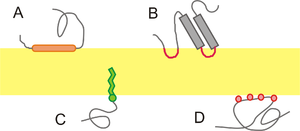
Protein / Typer af proteiner / Membranproteiner
Perifere membranproteiners interaktion med membranen. A+B. Forskellige typer af hydrofobe interaktioner, C. Forankring via fedtsyrekæde, D. Elektrostatisk interaktion.
"Proteiner er store molekyler, der er essentielle komponenter af alle levende organismer. De deltager i alle cellulære processer, og fungerer som biologiske byggesten og som enzymer for de kemiske reaktioner, der foregår i alle levende organismer. Andre eksempler på proteiner er antistoffer, hormoner, transportmolekyler, celleadhæsionsmolekyler og lectiner. ""The human protein atlas"" beskriver 20 035 humane gener og genprodukter